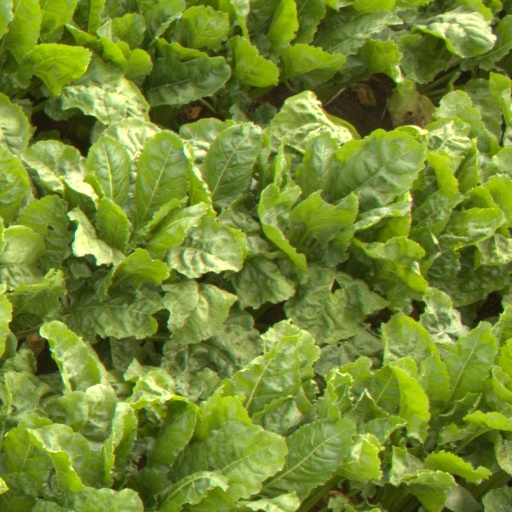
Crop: sugar beet